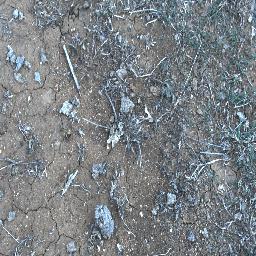
Label: negative